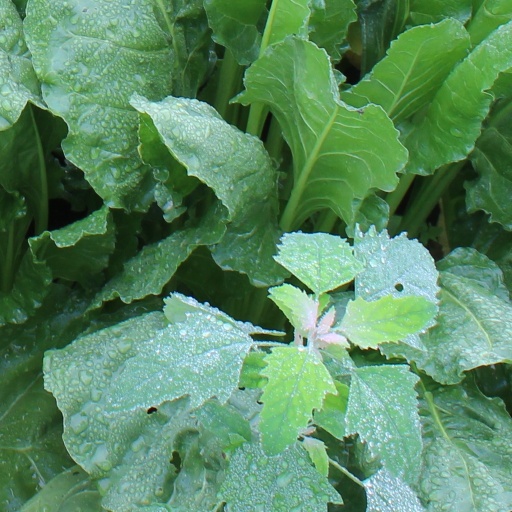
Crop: sugar beet